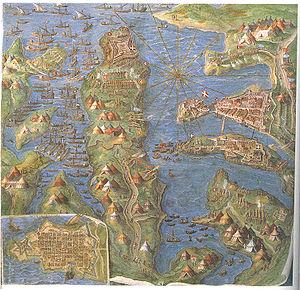
Le siège de Malte, tableau d'Ignazio Danti, XVIe siècle, commandé par le pape Grégoire XIII. Il est visible de nos jours dans la galerie des cartes géographiques du musée du Vatican. Le tableau représente le grand siège de Malte de 1565. Au bout de la péninsule formée par la colline de Xiberras, occupée par l'artillerie turque, les Chevaliers de l'Ordre de Malte résistent encore dans le fort de Saint-Elme. De l'autre côté du Grand Port, on peut voir la ville fortifiée de Birgu et le fort Saint-Ange (avec un grand drapeau de l'Ordre), assiégées de tous côtés, sauf par Senglea et San Miguel. Un ponton relie les deux villes, mais Senglea est aussi durement attaquée dur depuis Xiberras, par la mer, où une palissade maritime protège la flotte turque. Celle-ci, chargée de janissaires, coule le 15 Juillet sous les tirs reçus du fort Saint-Ange. En bas à gauche, un encart montre le plan de La Valette - appelée ici Melita, nom latin de Malte - et le fort de Saint-Elme. עברית: המחשה של המצור. Magyar: Málta ostroma (1565). Italiano: L'assedio di Malta, di Ignazio Danti (XVI secolo, Musei Vaticani). L'assedio di Malta nelle mappe contemporanee Musei Vaticani). 日本語: マルタ包囲戦の様子。水上には多数のトルコ軍船、陸上には白煙を上げるトルコ軍攻城大砲が描かれている。マルタ騎士団、オスマン軍の旗に注目すると両軍が区別できる。中心上部の聖エルモ砦（星型）、右側の聖アンジェロ砦（上）、聖ミケーレ砦（下）は完全に包囲されている。. Português: ""El Sitio de Malta"" - pintura de Egnazio Danti do século XVI (Museu do Vaticano). Ao fim da península que forma o Monte Sceberras, ocupada pela artilharia turca, se encontra o Forte de São Elmo, onde ainda resistiam os cavaleiros de Malta (atenção às bandeiras). No outro lado do Gran Puerto pode-se ver Birgu e Santo Ângelo (com uma grande bandeira da ordem), assediado por todos os pontos, exceto por Sengela e São Miguel. Abaixo, à esquerda, mostra-se o plano de Valeta - aí denominada Melita, Mata em latim - coroado por São Elmo.[28]."
Le Grand Siège de Malte a été mené par les Ottomans en 1565 pour prendre possession de l'archipel et en chasser l'ordre de Saint-Jean de Jérusalem. Malgré leur supériorité numérique, les Ottomans ne viennent pas à bout de la résistance des chevaliers et doivent lever leur siège après avoir essuyé de lourdes pertes. Cette victoire de l'Ordre assure sa présence à Malte et renforce durablement son prestige dans l'Europe chrétienne.